Rossella Gregorio

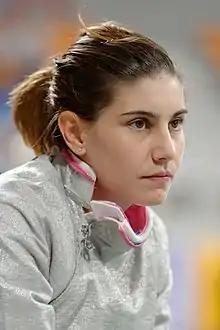

Rossella Gregorio (born 30 August 1990) is an Italian sabre fencer, bronze medallist in the 2014 European Fencing Championships. She competed at the 2020 Summer Olympics, in sabre.